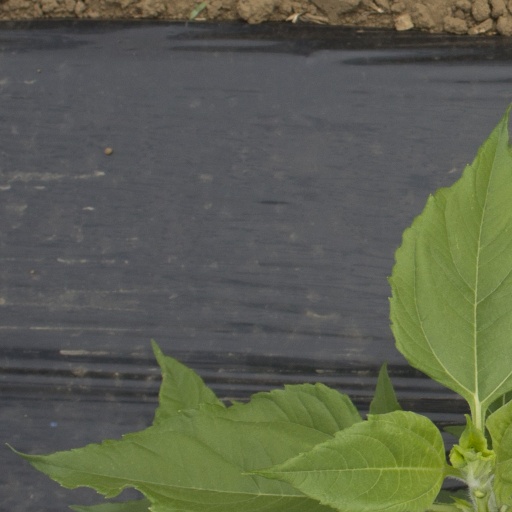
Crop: Jerusalem artichoke